Question: What color are the pillows?
Tambaya: Mene launin matasan kai din?
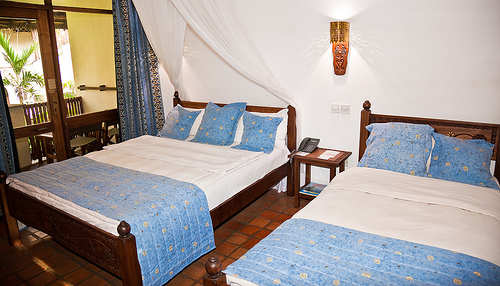
Answer: Blue.
Amsa: Shuɗi.